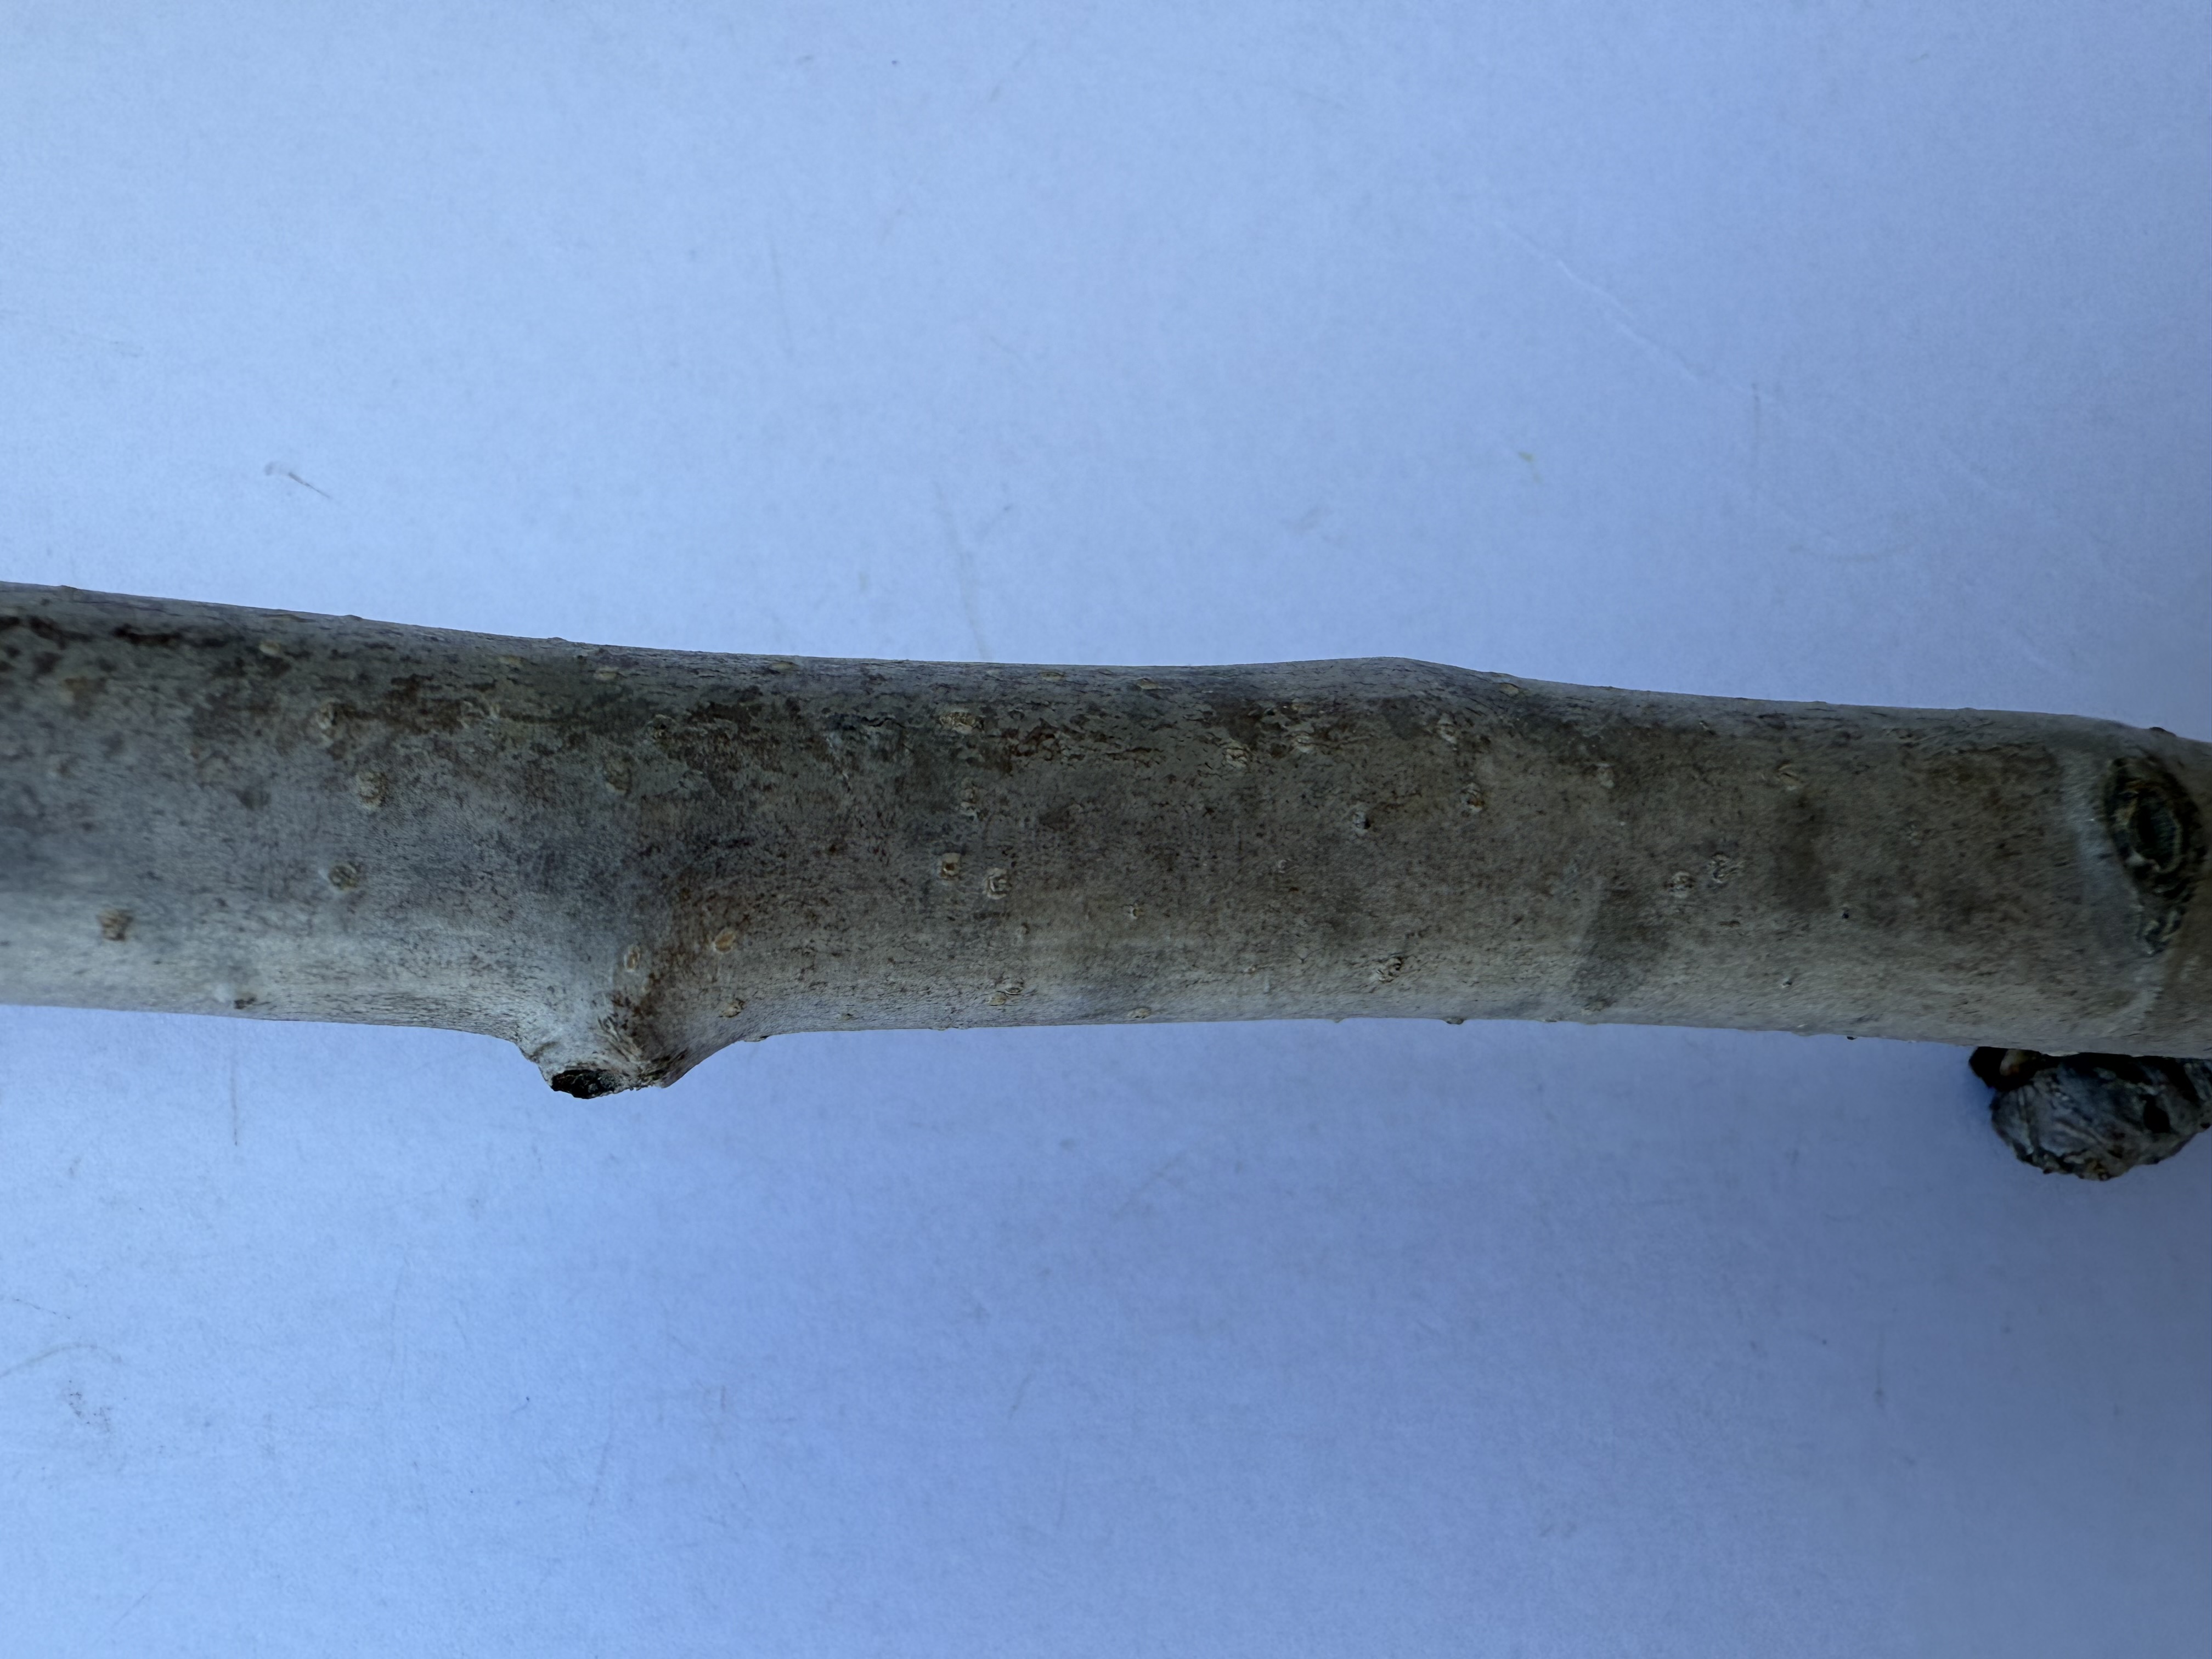
Variety: Margarita Marilla Pear